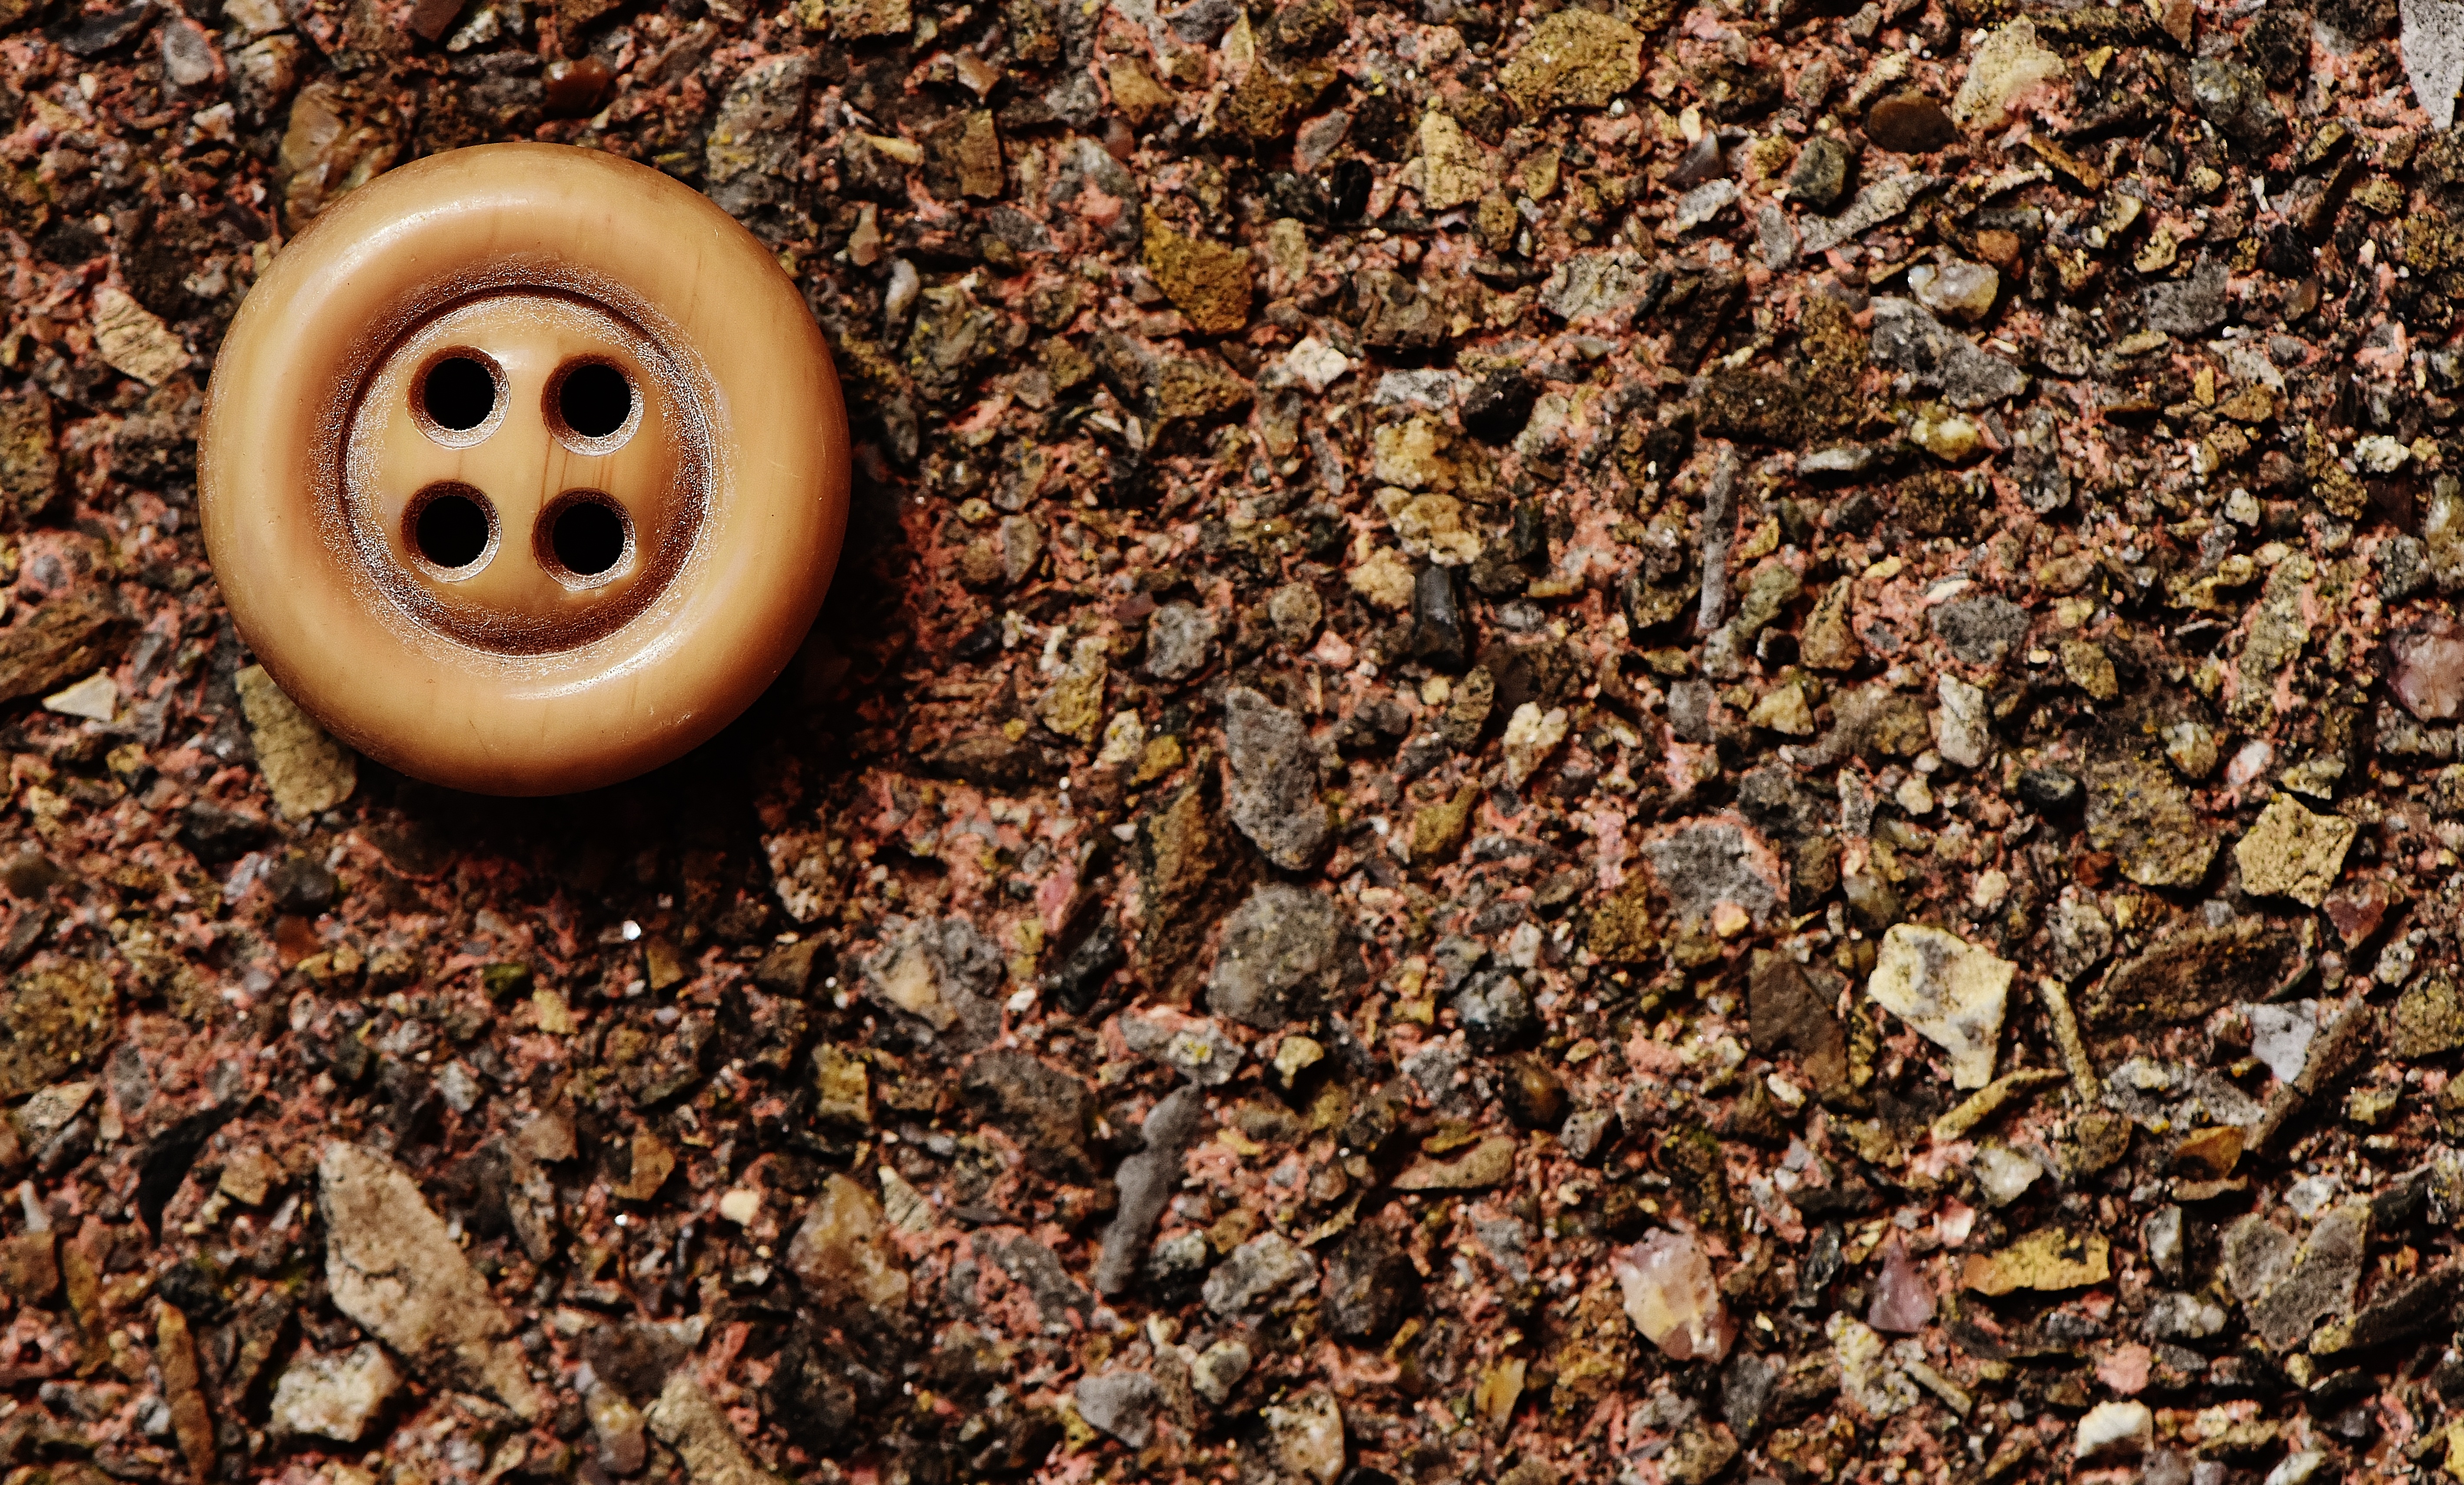
rock, color, soil, close, button, gravel, beige, 4 holes